1568

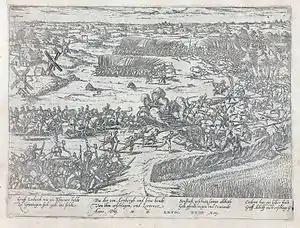
May 23: Battle of Heiligerlee

Year 1568 (MDLXVIII) was a leap year starting on Thursday of the Julian calendar.